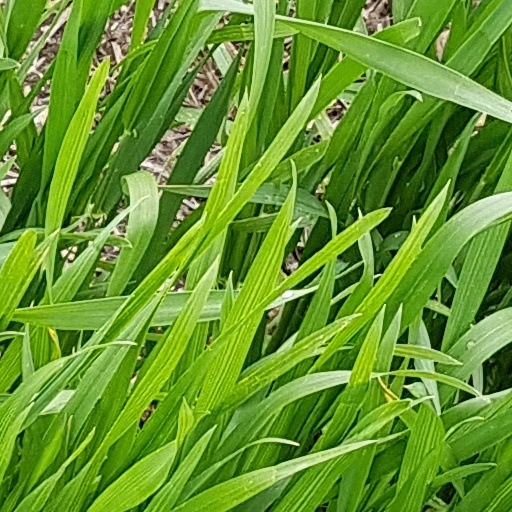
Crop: wheat